Monte Carlo Baby

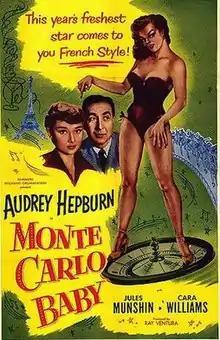
Theatrical release poster

Monte Carlo Baby is a 1951 comedy film co-directed by Jean Boyer and Lester Fuller. It featured an early performance by Audrey Hepburn playing a spoiled actress. Most Hepburn biographies indicate that it was during the filming of this film that Hepburn was first discovered by the playwright Colette and chosen for the lead role in the play "Gigi", which would lead to Hepburn launching her acting career in Hollywood (though see "Secret People (film)" for an alternative account that suggests she was discovered by a film producer via that movie). In any event, this was the last movie Hepburn made before launching her Hollywood film career.